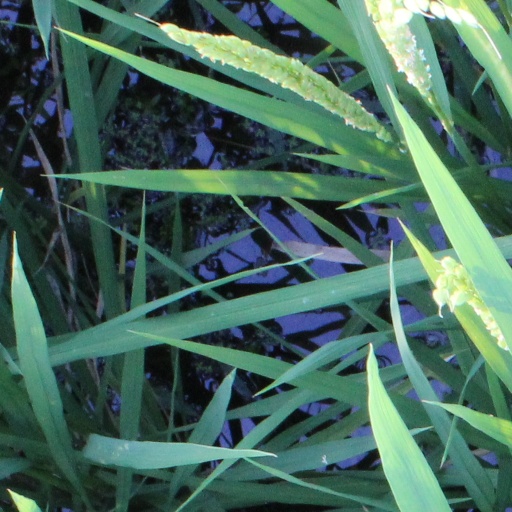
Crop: rice